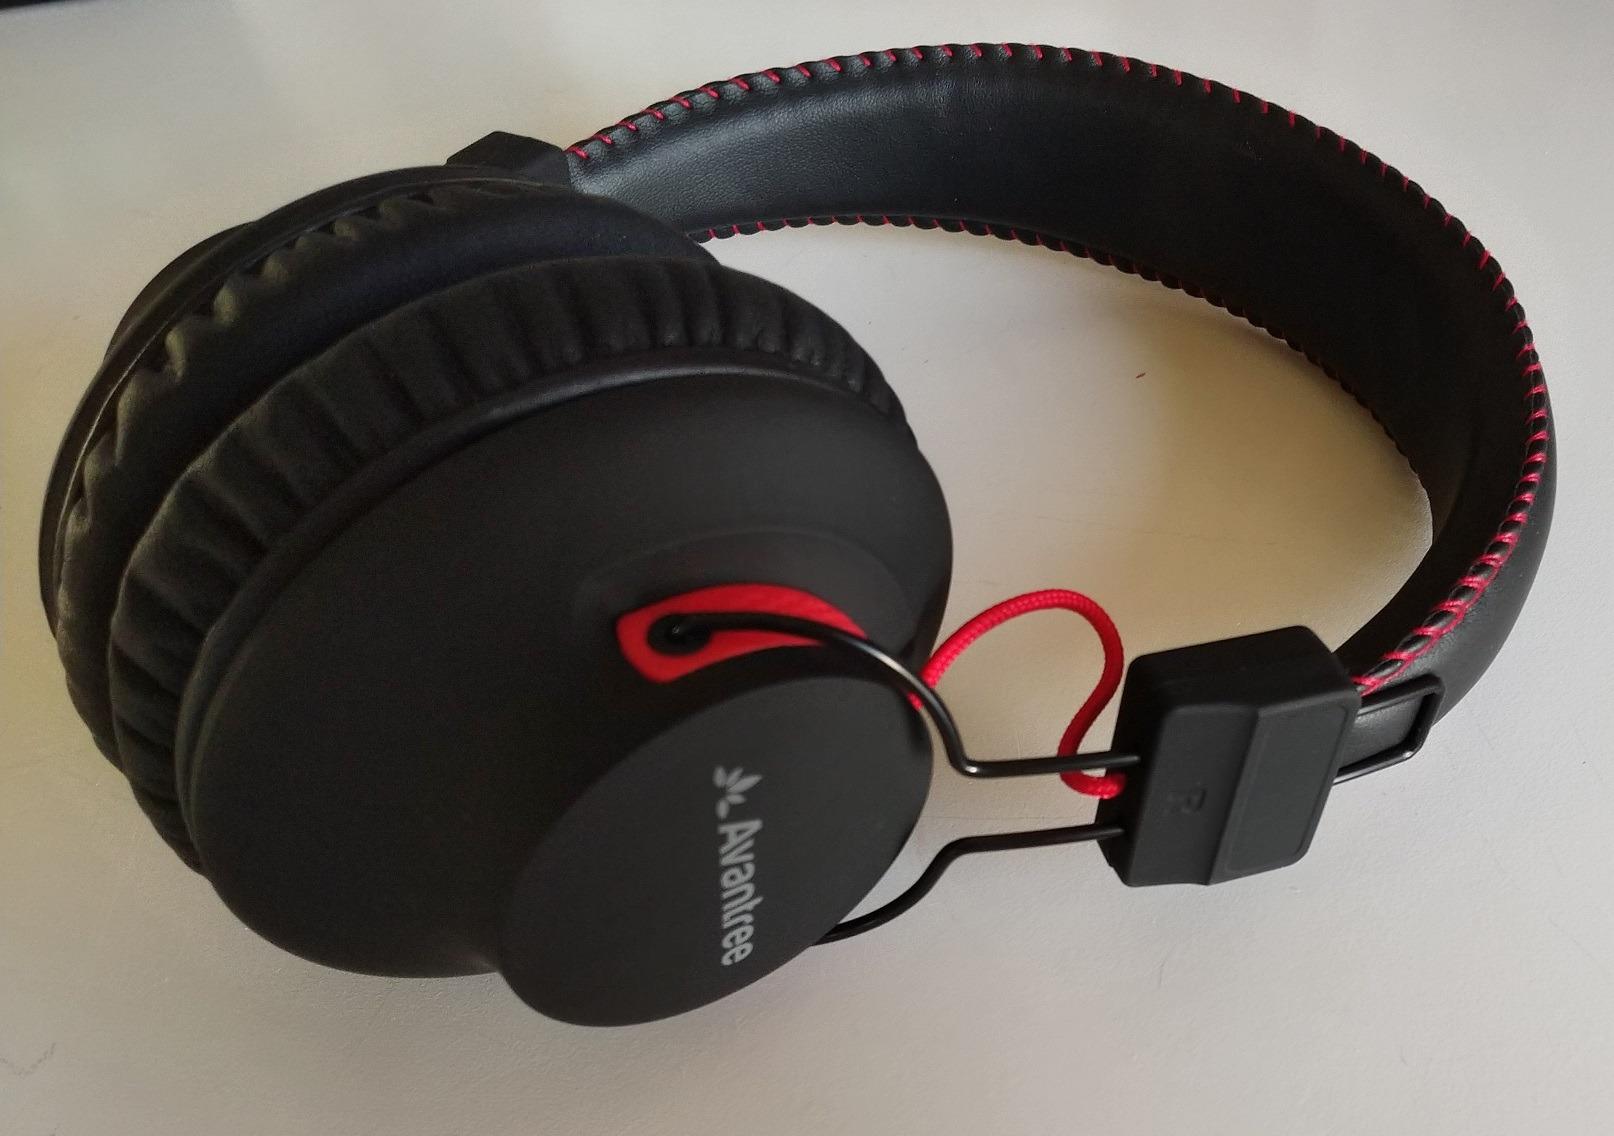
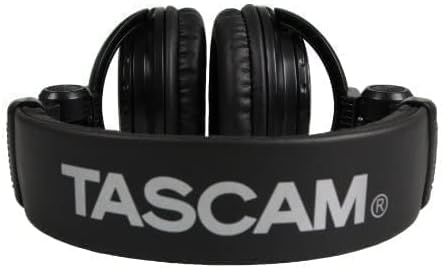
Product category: headphones
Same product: no